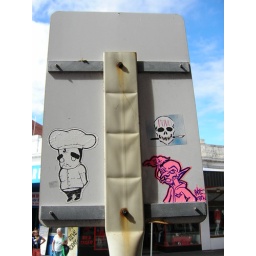
Stickers on a street sign on Market Street Fremantle near the Post Office.